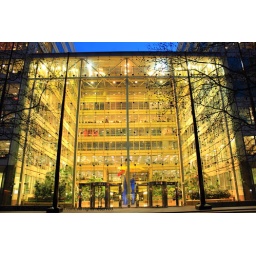
A night shot of a London glass building along the Thames by night